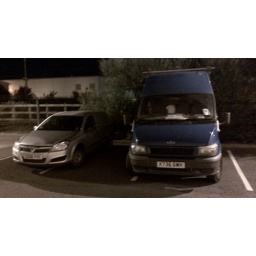
Seen when leaving work at the end of Friday. There were curtains across the windows in the back part of the van. Hmmm.